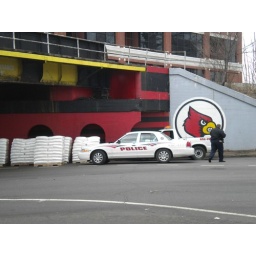
Another silly truck thought it could make it under the bridge next to Speed School